Danai Gurira

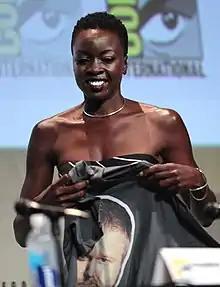
Gurira at the 2015 "The Walking Dead" Panel at San Diego Comic-Con.

In March 2012, AMC announced on a live broadcast that Gurira would join the cast of their horror-drama series "The Walking Dead", the highest rated series in cable television history, in its third season. Gurira plays the iconic character Michonne, a relentless and strong katana-wielding woman with a mysterious past and steely resolve, who becomes part of the close-knit group in a zombie apocalypse world and gradually reveals deeply compassionate and intelligent traits. Gurira had to learn how to ride horses for the series, which she enjoyed because it was a physical challenge. "Rolling Stone" ranked Michonne first in their list of the 30 Best The Walking Dead Characters, describing Gurira's performance as extraordinary. In March 2025, "Ranker" ranked Michonne 9th in the top 10 list of Greatest Female TV characters of all time.